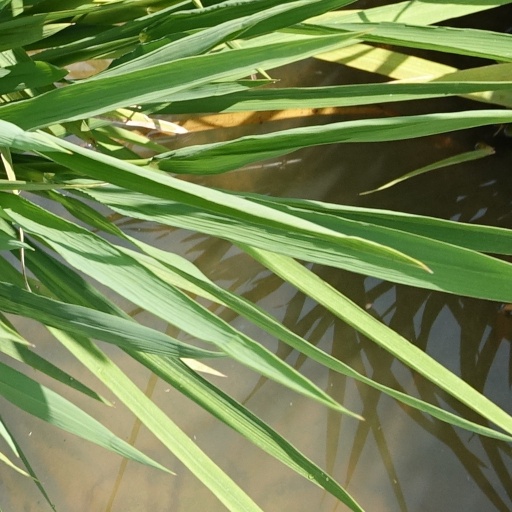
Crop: rice